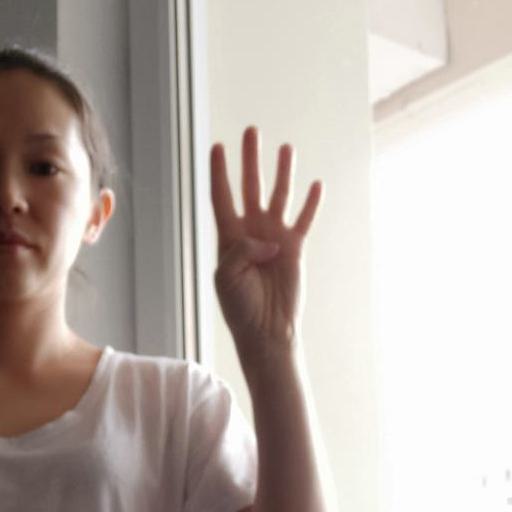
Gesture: four